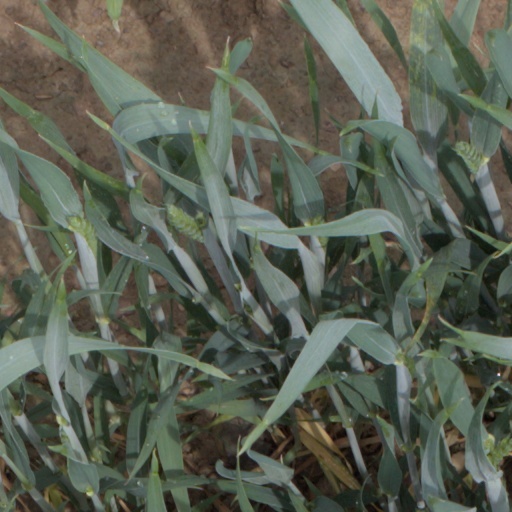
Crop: wheat